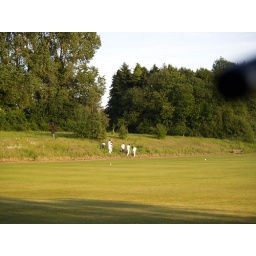
Players have a futile look for a lost ball in the long grass